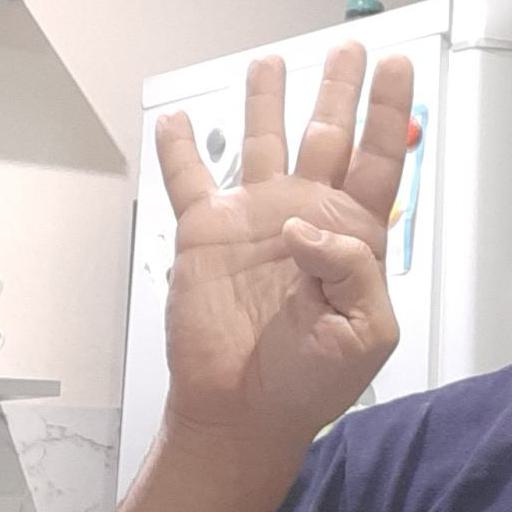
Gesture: four